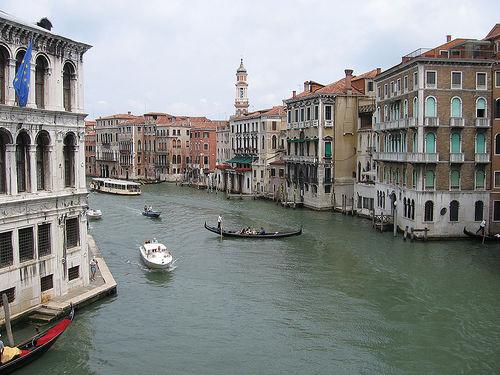
Weather: cloudy or overcast